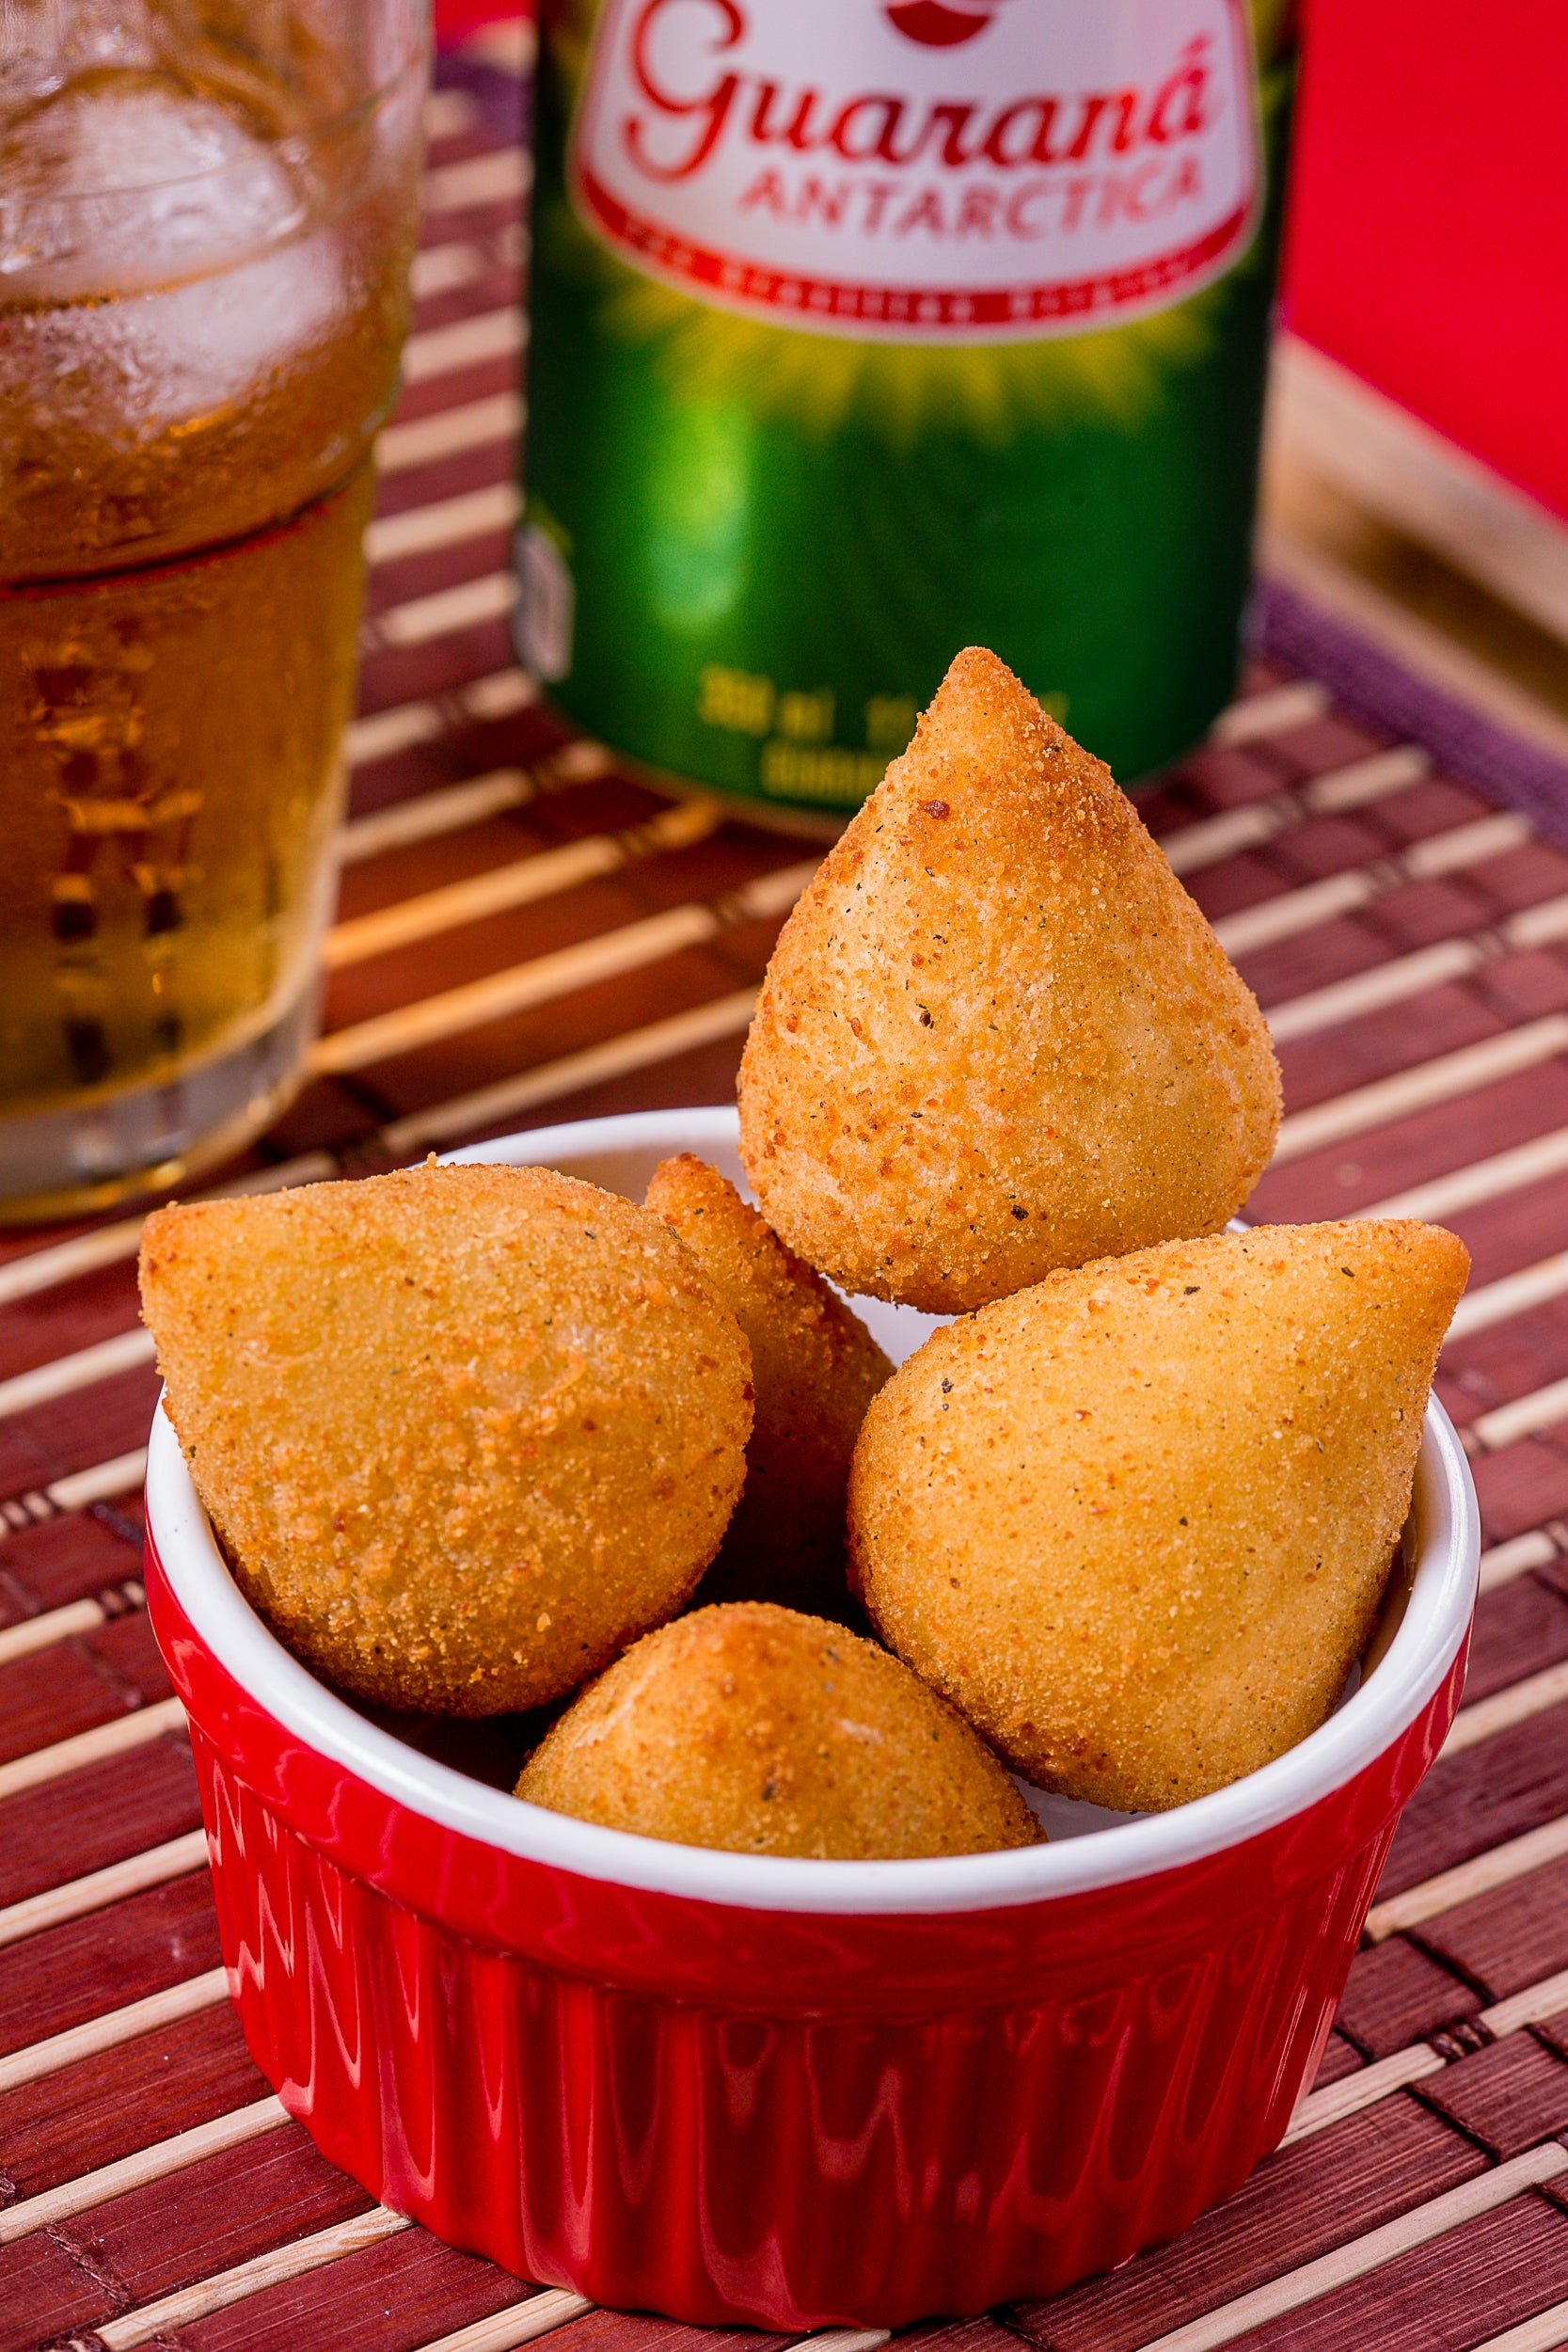
River Road, Mini Coxinha, 10und
The River Road Mini Coxinha is a delicious and convenient snack that is perfect for any occasion. Each package contains 10 bite-sized coxinhas, a popular Brazilian street food. Made with a savory dough filled with shredded chicken, cream cheese, and spices, these mini coxinhas are bursting with flavor. They are carefully crafted to ensure a crispy and golden exterior, while the inside remains moist and tender. Whether you're hosting a party, looking for a quick and tasty appetizer, or simply craving a savory snack, the River Road Mini Coxinha is the perfect choice. Enjoy the authentic taste of Brazil with this irresistible treat.
Brand: Mi Tierra Latina
Category: Food, Beverages & Tobacco > Food Items > Prepared Foods